Nagesh

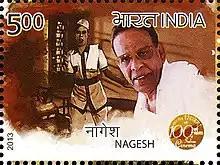
Nagesh in 2013 Stamp of India

Nagesh had a series of supporting roles in the 2000s. Notable among them were those of Vijay's grandfather in "Poove Unakkaga", Arjun's father in "Rhythm", Pawan Kalyan's Uncle Peddhananna in "Toli Prema", Madhavan's grandfather Subbuni in "Minnale", Ajith Kumar's Grandfather in "Poovellam Un Vasam", Father Rozario in "Kadhal Kondain", Srikanth's grandfather in "Bose", Silambarasan's grandfather in "Saravana", Jeeva's father in Pori and Kamal Haasan's father in "Vasool Raja MBBS". His handling of these roles gained him considerable appreciation from the public.